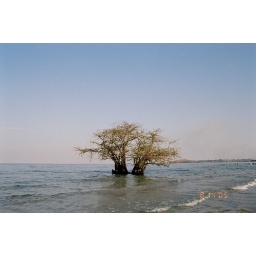
tree in the water